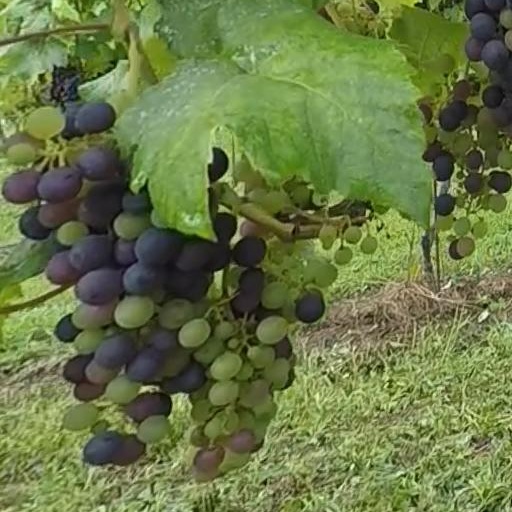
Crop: grape